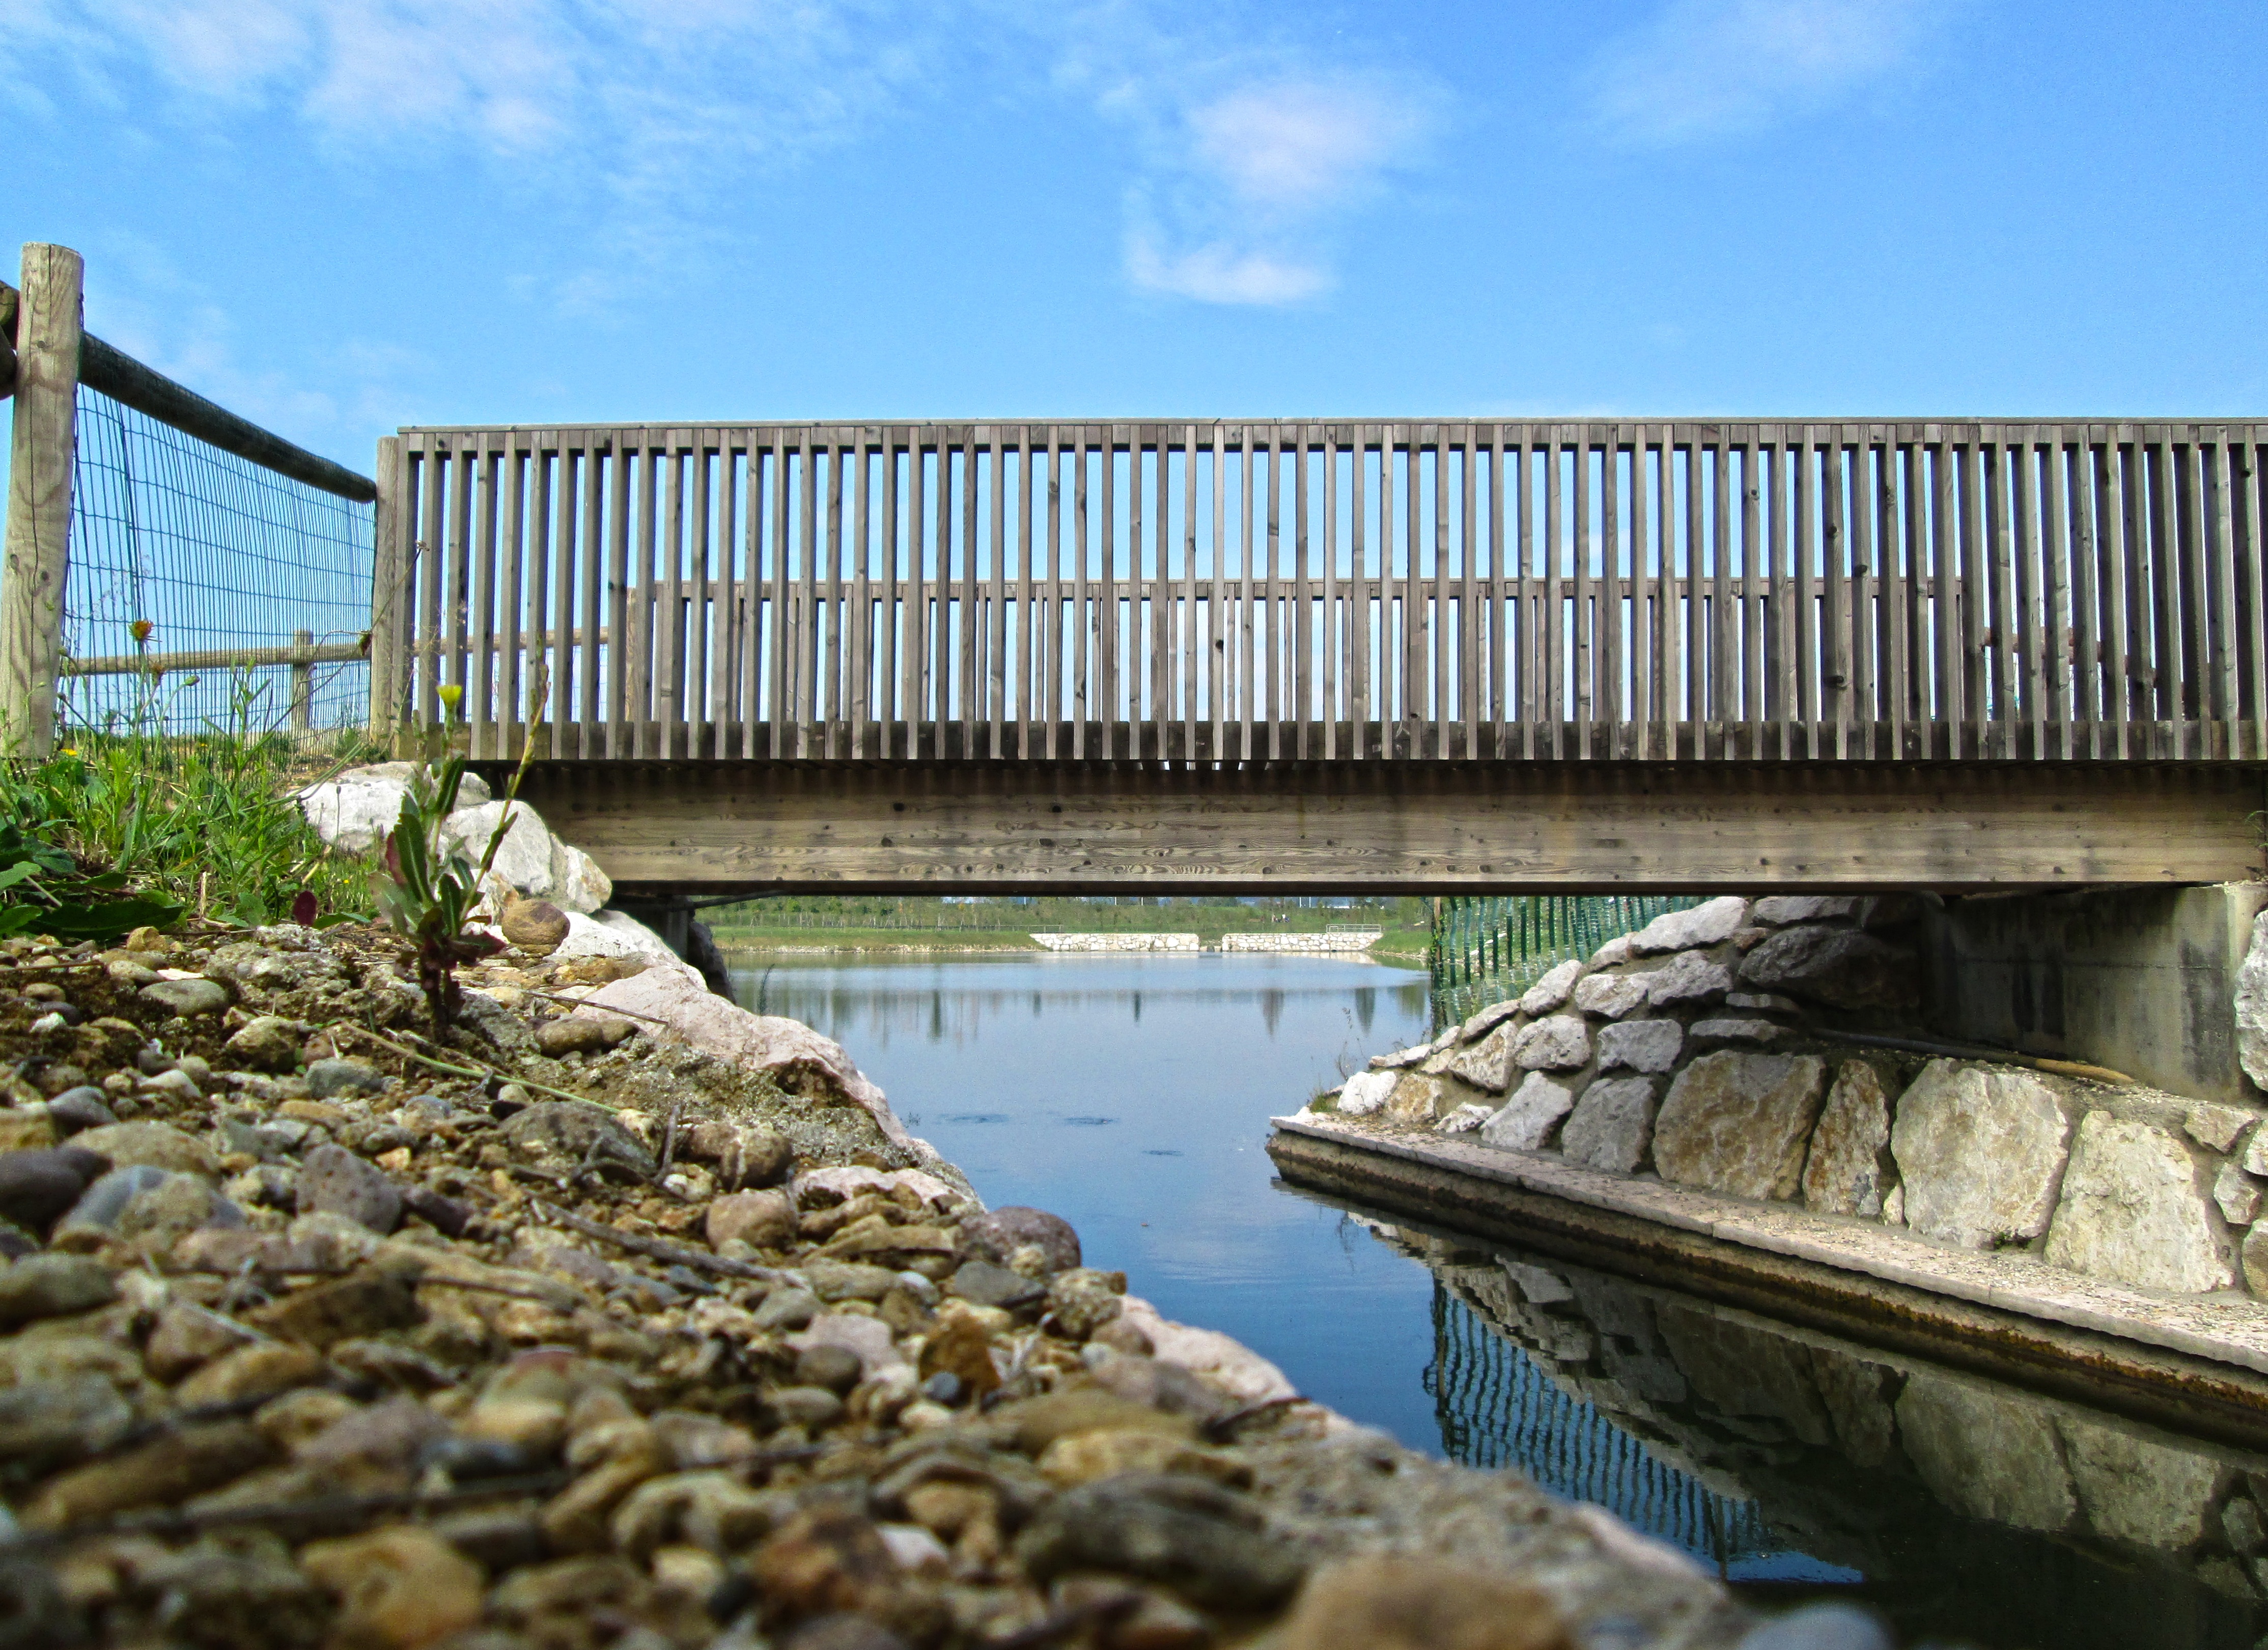
water, nature, bridge, lake, river, waterway, relaxation, natural park, nonbuilding structure